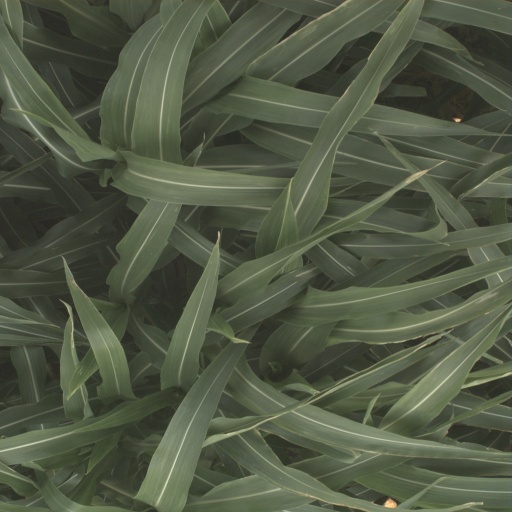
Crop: sorghum